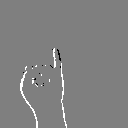
ASL letter: i